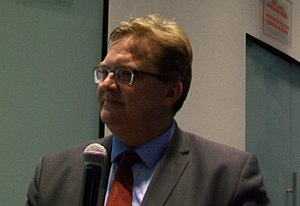
Thomas Winkler
Thomas Winkler er en dansk diplomat, der siden 1. august 2013 har været Danmarks ambassadør i Rusland.